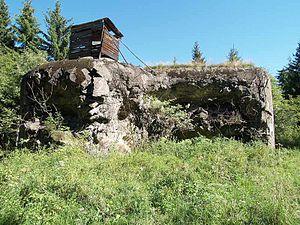
Un ouvrage de la ligne Maginot est une construction militaire ayant pour but de protéger une portion de la ligne Maginot.